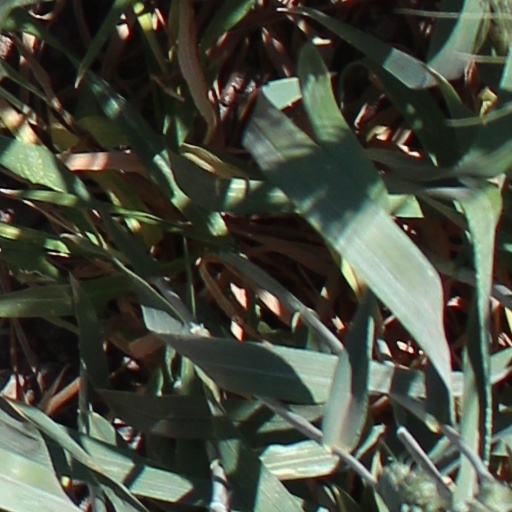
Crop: wheat